Kevin Rudd

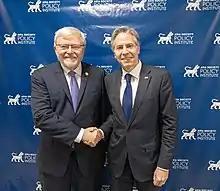
Rudd with U.S. Secretary of State Antony Blinken in May 2022

Following the devastating 2011 Tōhoku earthquake and tsunami in Japan, Rudd announced after talking with Japanese Foreign Minister Takeaki Matsumoto, he had offered Australian field hospitals and disaster victim identification teams to help with recovery. Rudd also said he had offered Australian atomic expertise and sought urgent briefings following an explosion at a nuclear plant.